Salvador Gonzáles Escalona

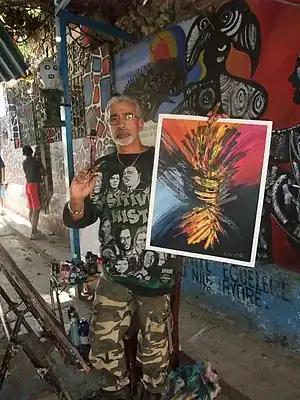
Salvador at work in "Callejón de Hamel" with his painting "Makuto" (2008).

Salvador Gonzáles Escalona, born October 21, 1948, in Camagüey, Cuba, and died 16 of april 2021 in Havana, Cuba, was a Cuban painter, muralist and sculptor. His artist name is Salvador.